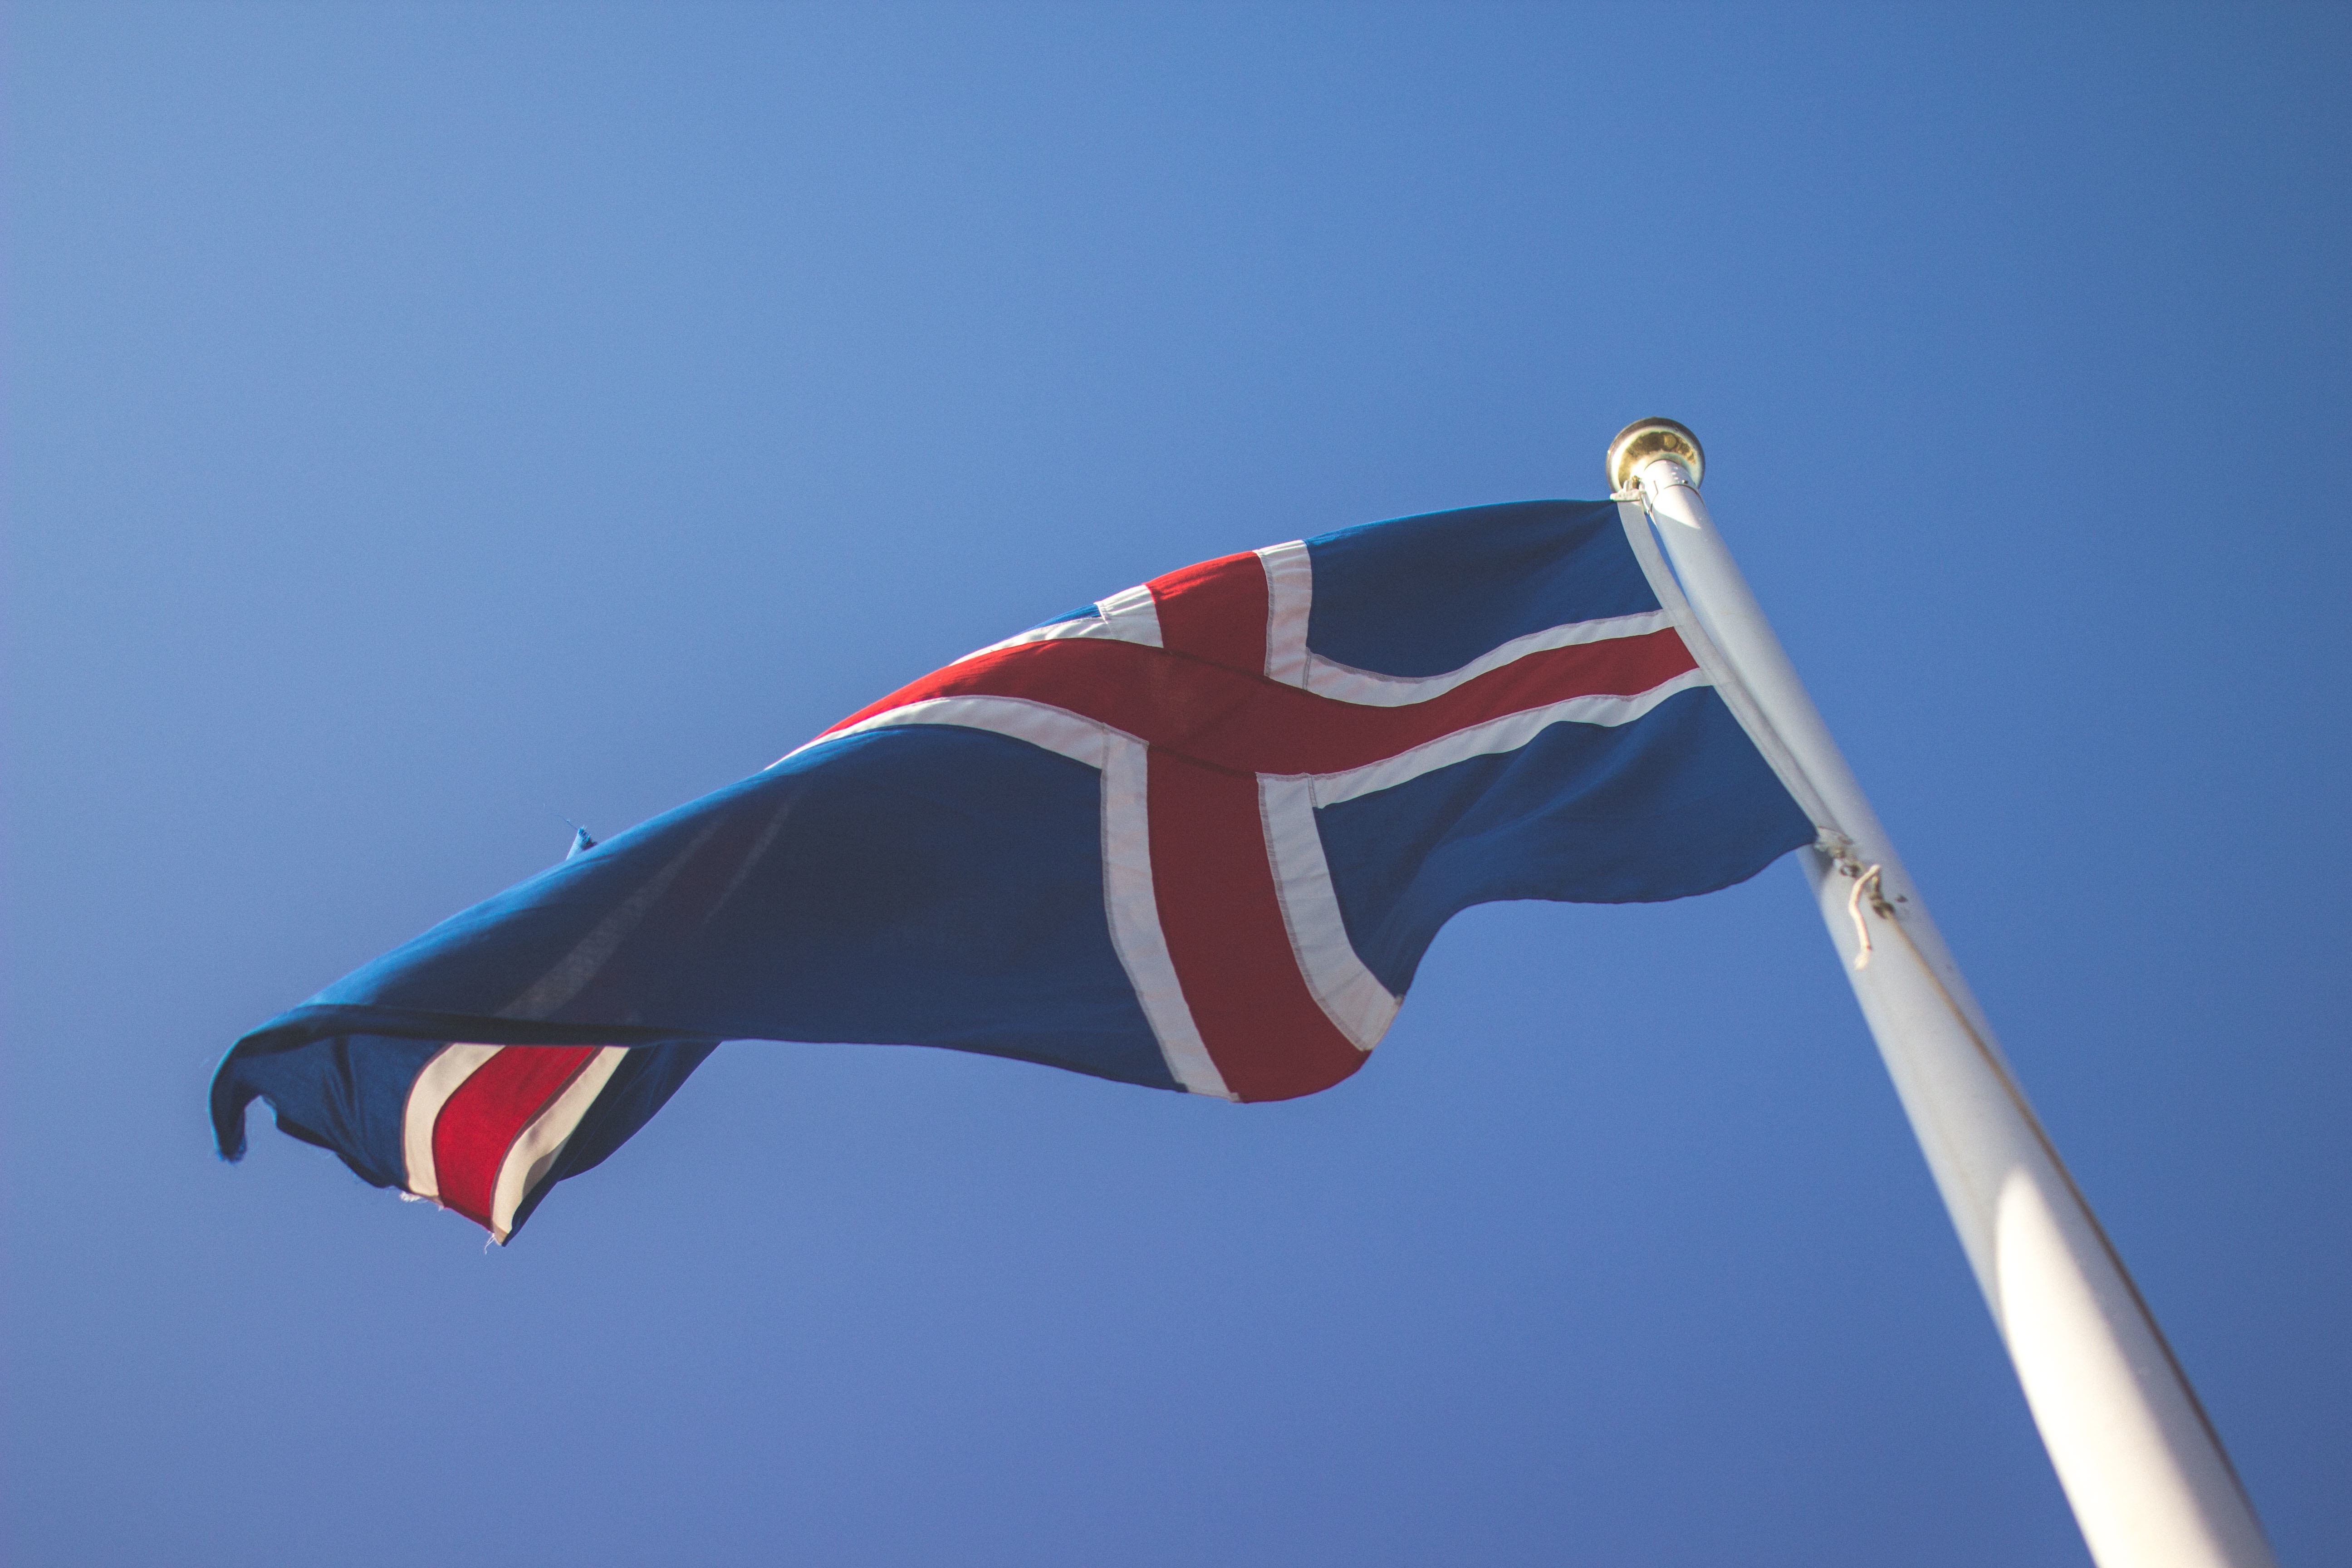
wing, wind, flag, blue, toy, flagpole, flag of the united states, atmosphere of earth, windsports